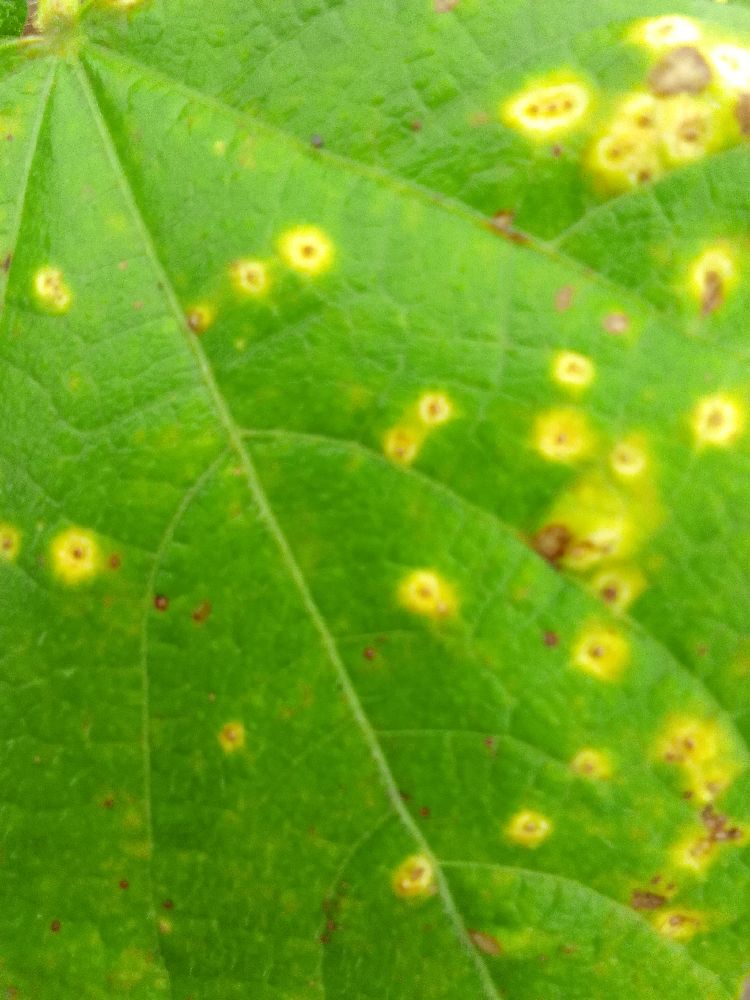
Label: rust